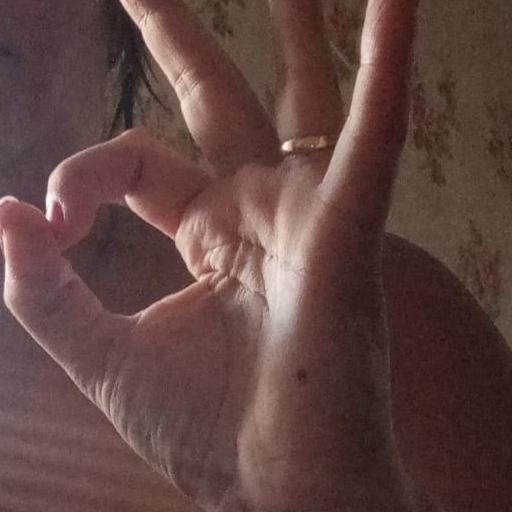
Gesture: ok